Vaillancourt Fountain

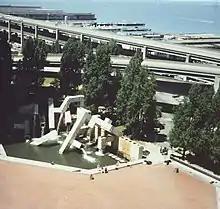
"Vaillancourt Fountain" and the Embarcadero Freeway in 1988

The fountain is in a highly visible spot on the downtown San Francisco waterfront, in Embarcadero Plaza (formerly Justin Herman Plaza), where Market Street meets The Embarcadero. The Hyatt Regency Hotel is at the edge of the plaza, adjacent to the other four highrise towers of the Embarcadero Center. Across The Embarcadero is the Ferry Building, and the eastern end of the California Street cable car line is on the other side of the Hyatt Regency Hotel.